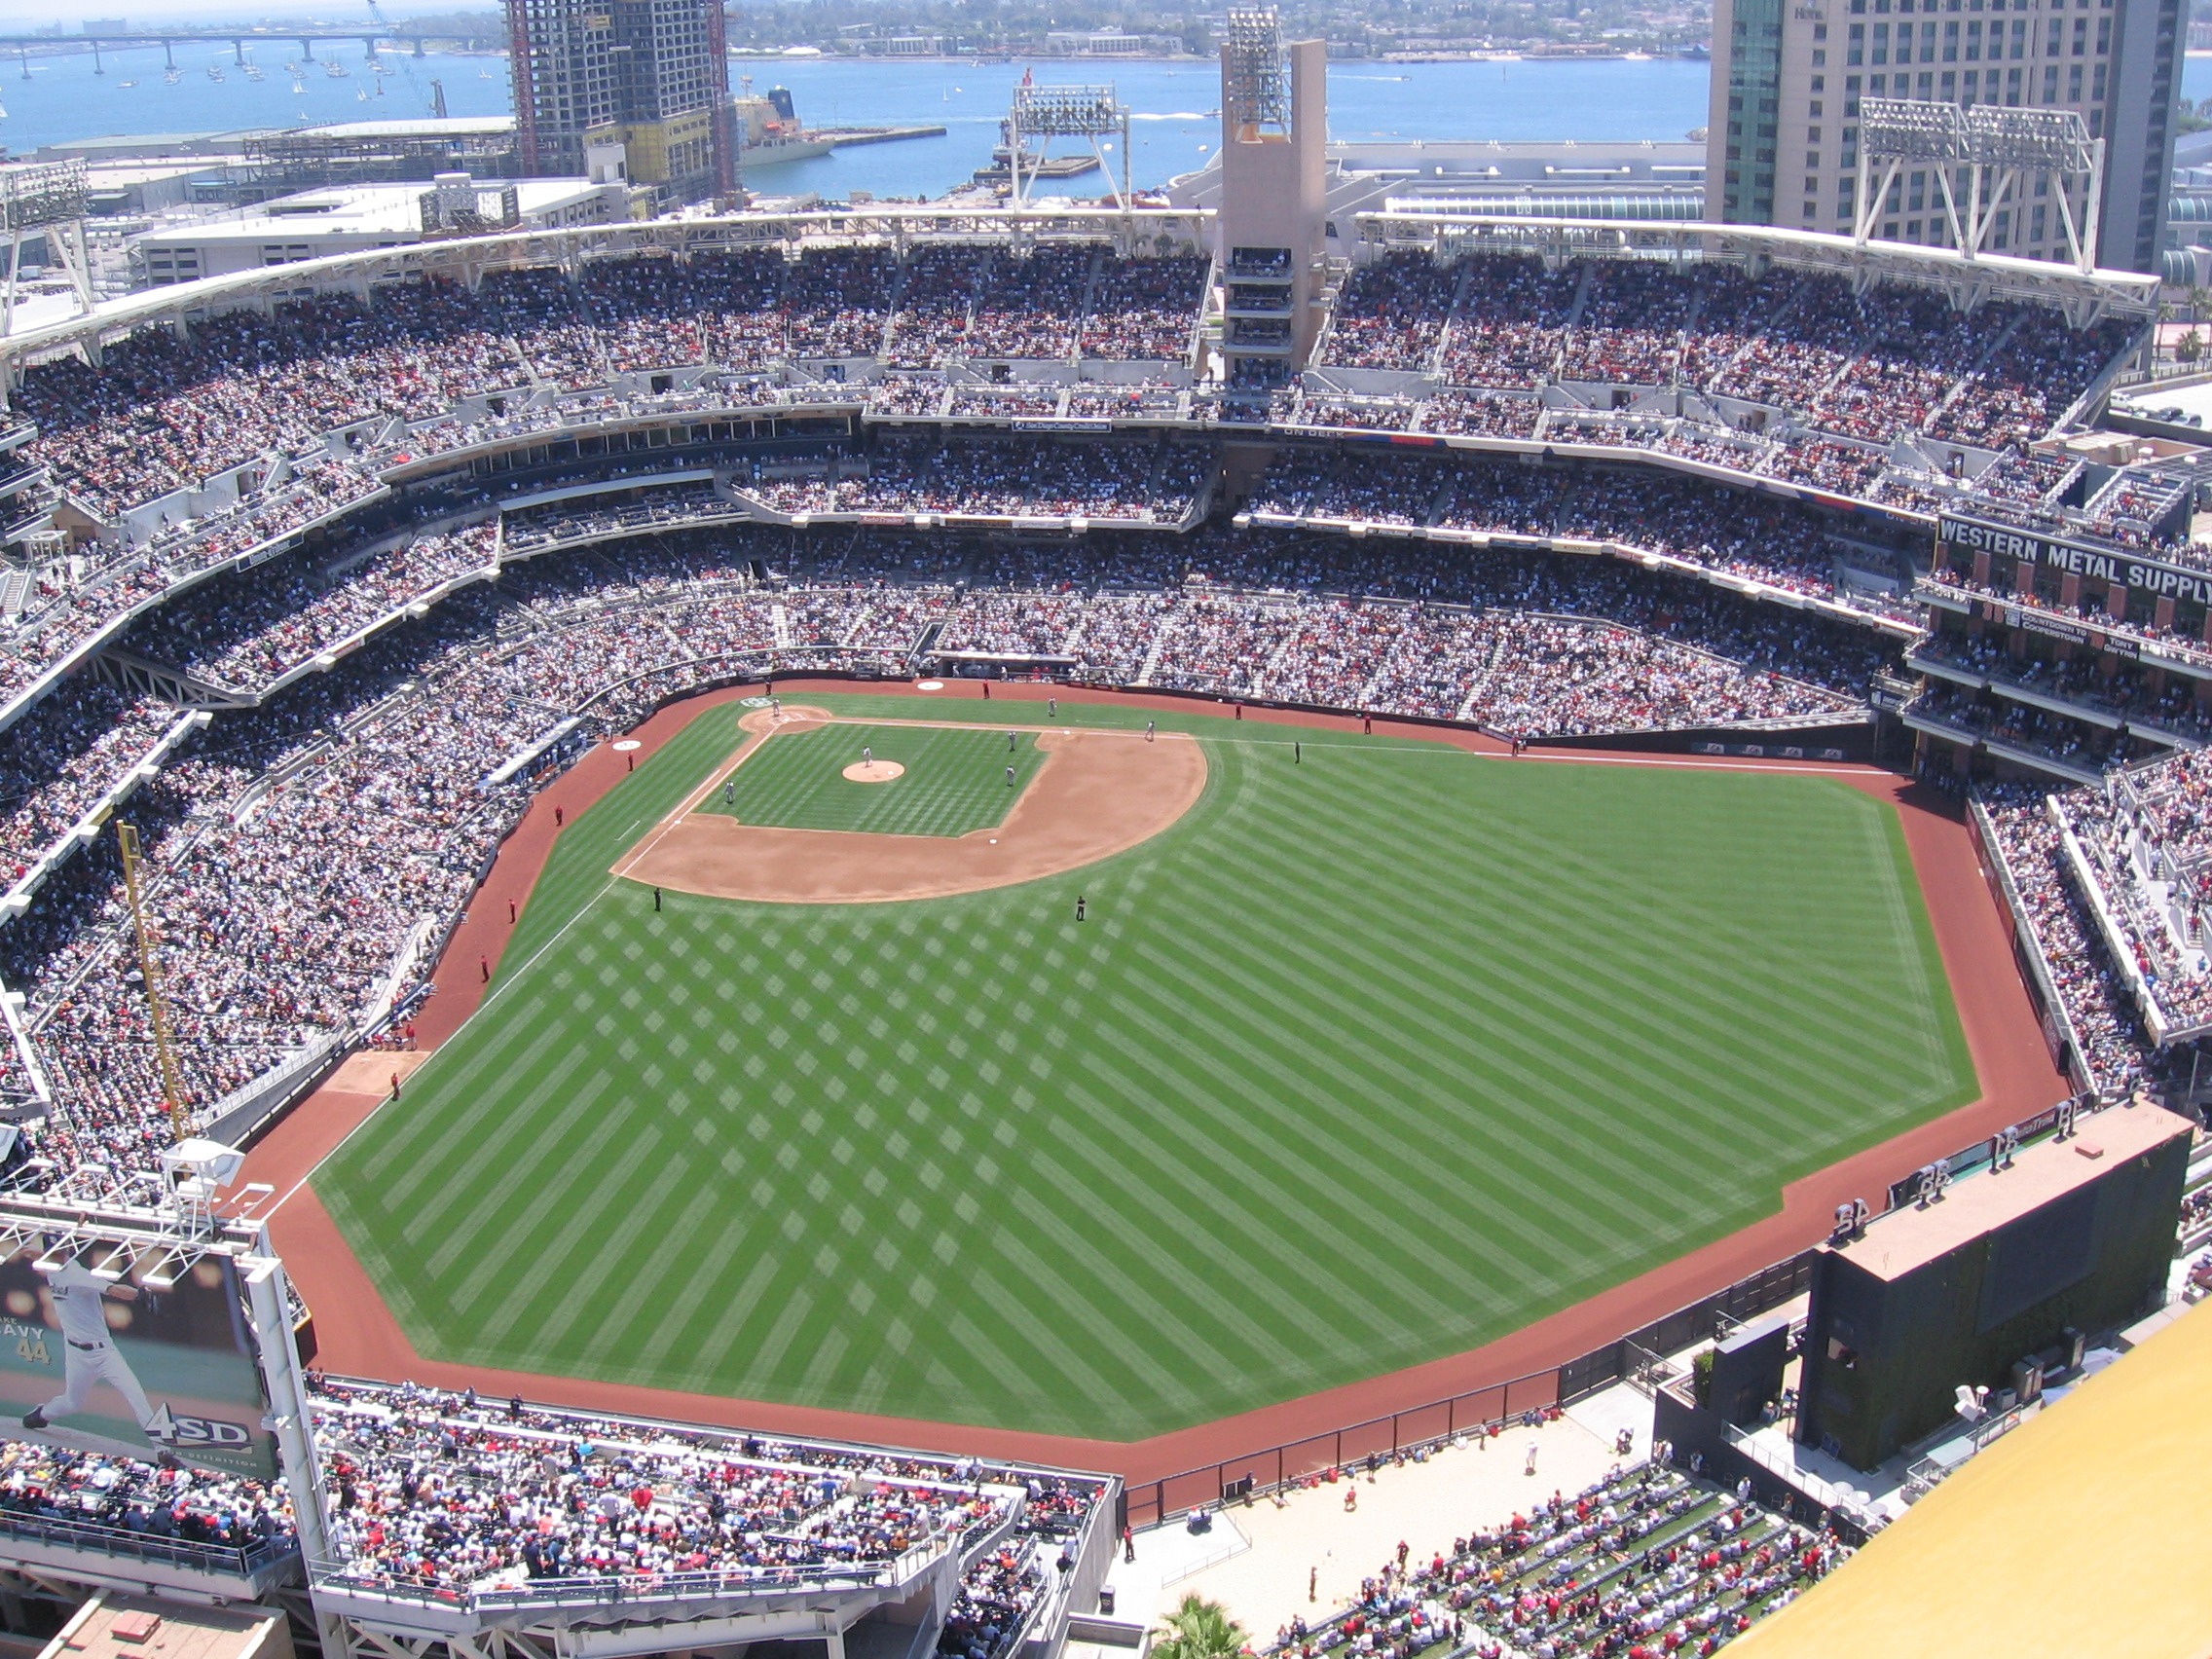
water, structure, baseball, skyline, city, green, landmark, stadium, baseball field, arena, sports, venue, fans, baseball park, geographical feature, sport venue, soccer specific stadium